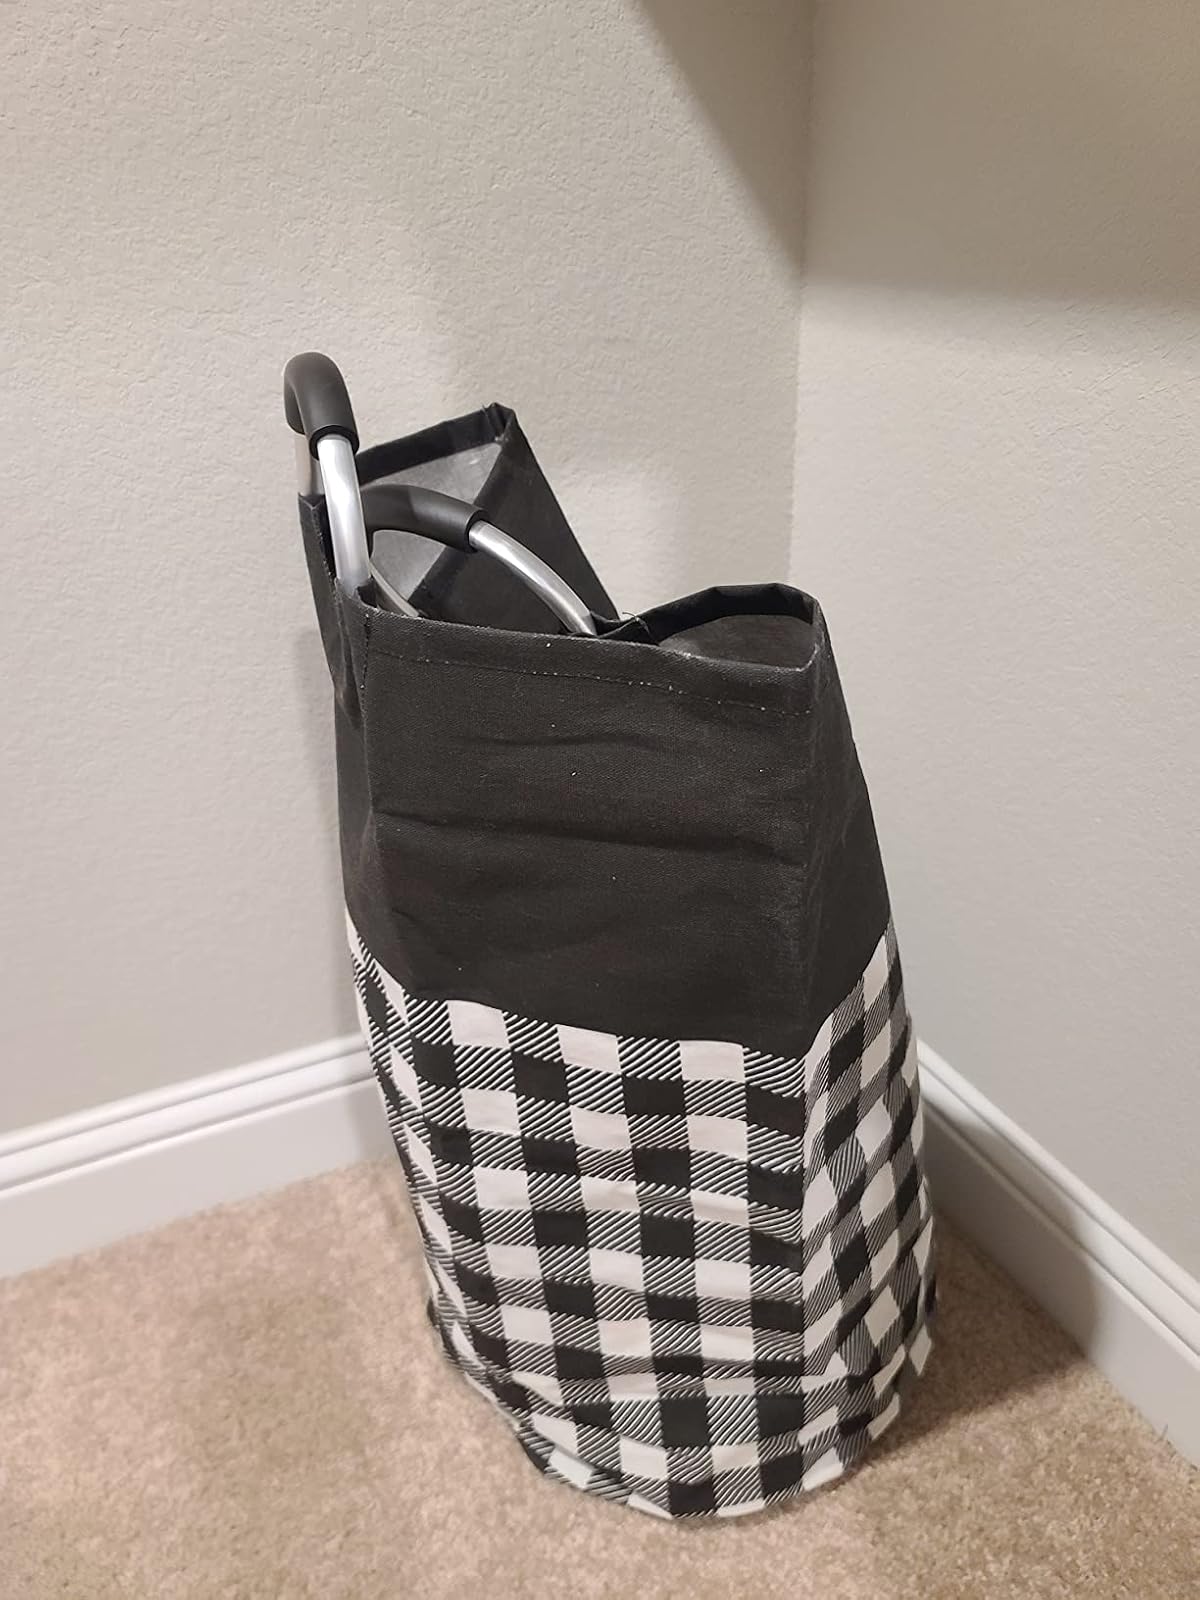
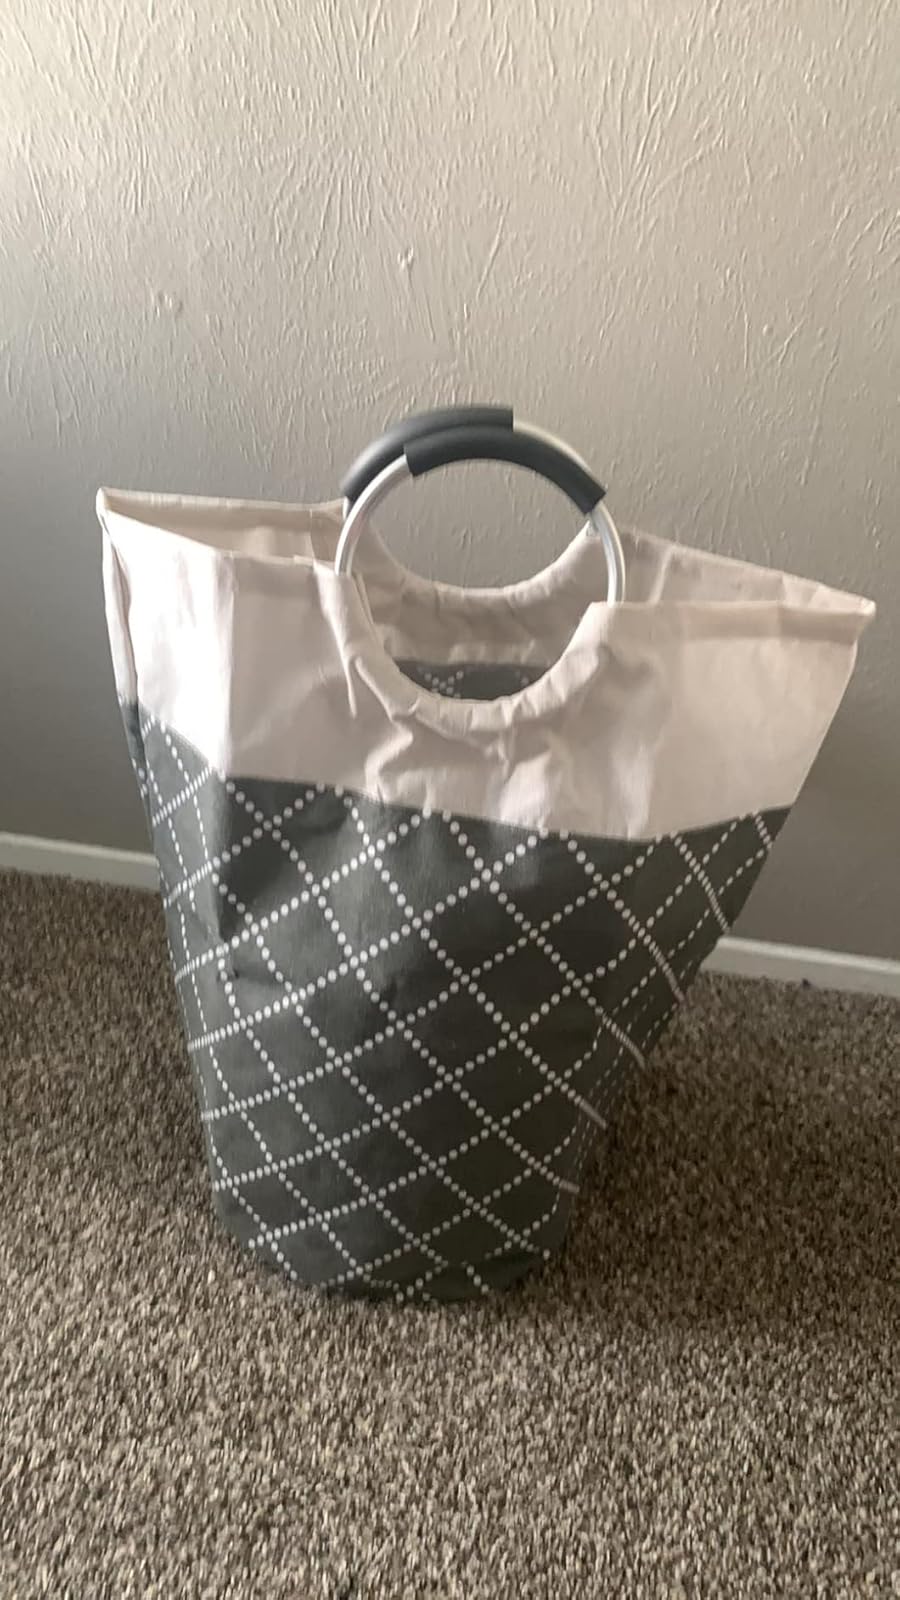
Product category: items_hamper
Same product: no